Sydney punchbowls

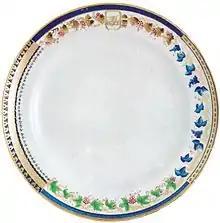
Chinese porcelain sample plate with four patterns for the European market via the Swedish East India Company.

Hand painted Chinese porcelain dinner wares became the height of fashion in Europe and North America during the 18th century as a way showing off wealth and status in society. The porcelain was ordered through different East India Companies and later independent American traders; all Western trading companies with ships sailing to China. The porcelain was decorated with a combination of Chinese patterns and Western motifs selected by its commissioner. The Chinese manufacturers sent porcelain samples of decorations to their prospective clients in Europe and the United States and their clients provided the porcelain painters in China with paintings, drawings or sketches for their orders. These dinner wares are categorized into "familles" (French for "families") mainly by the colours they are painted in such as famille verte, noire, jaune and rose.